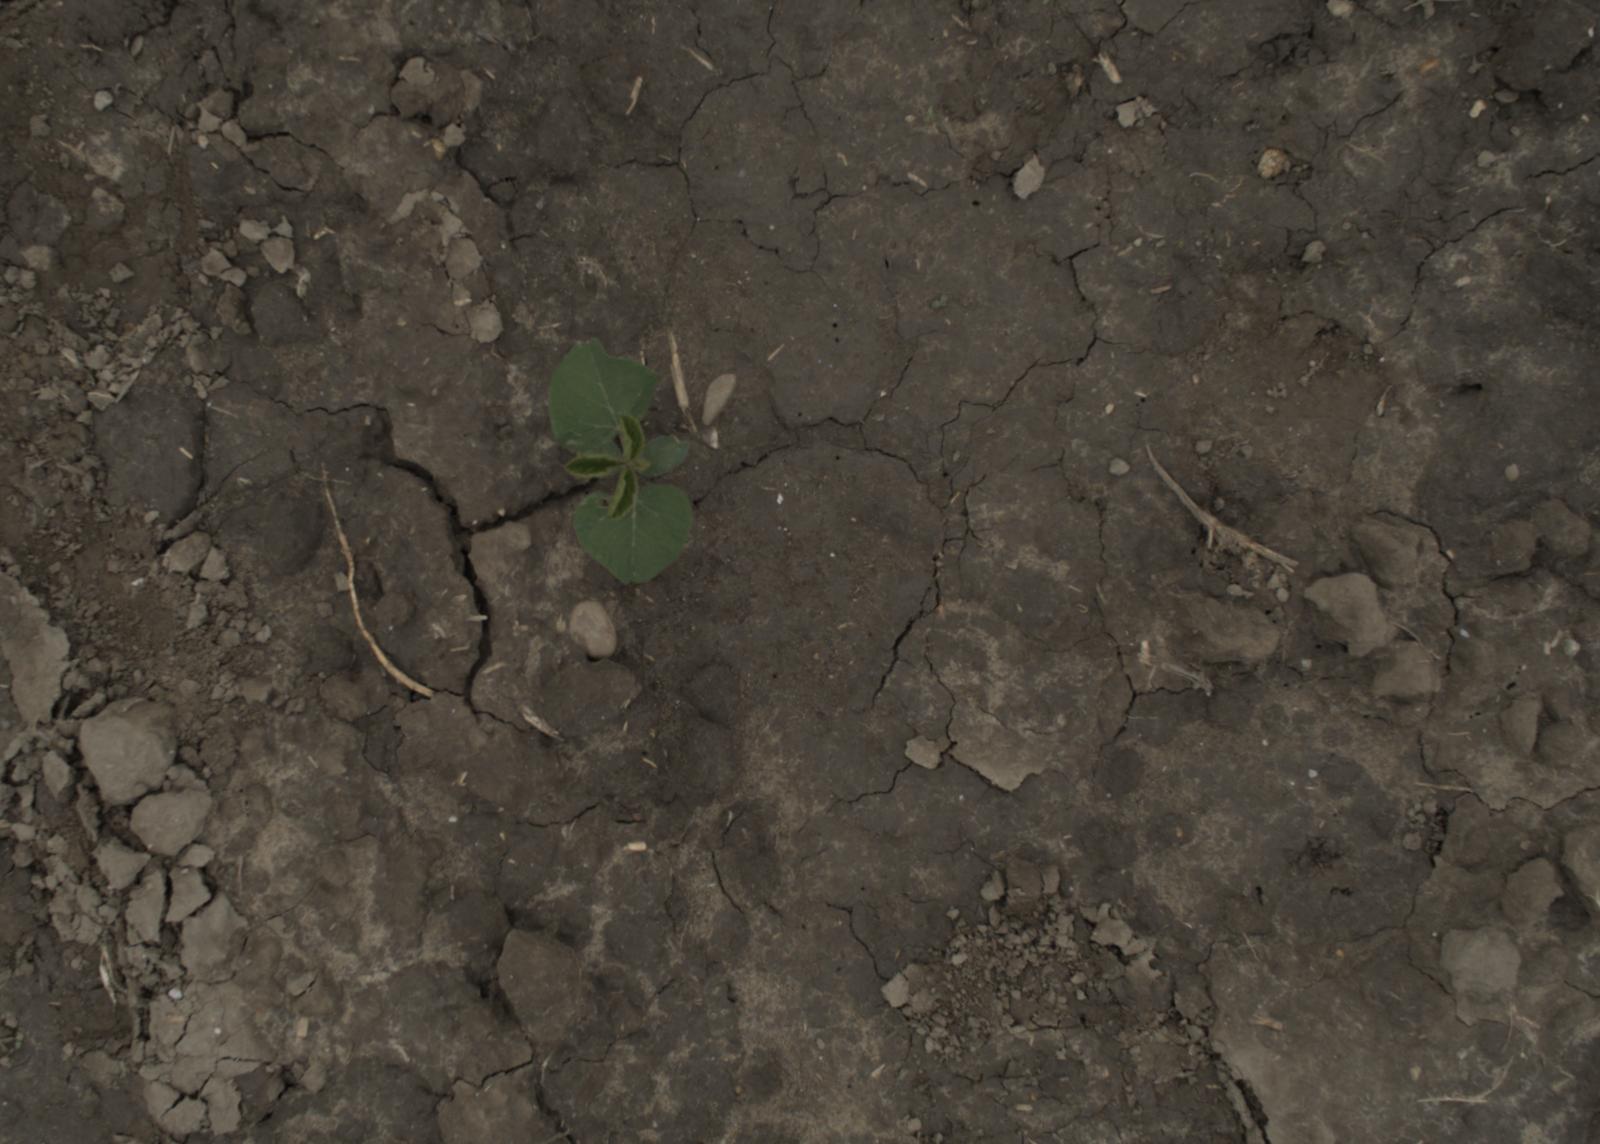
Capture date: 29.09.2021 13:57:00
Weather: cloudy
Wind: medium
Seeding date: 02.09.2021
Plant canopy height (mm): 954